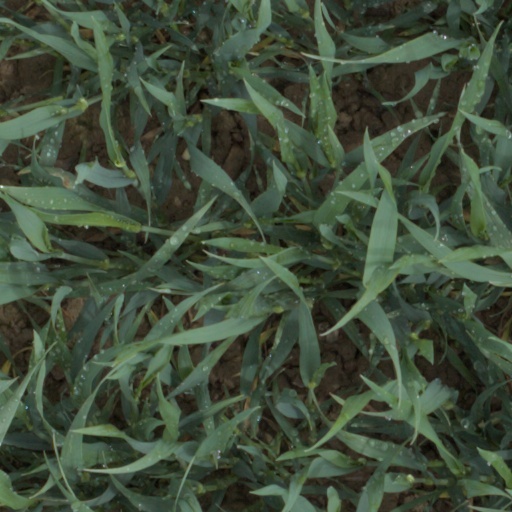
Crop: wheat